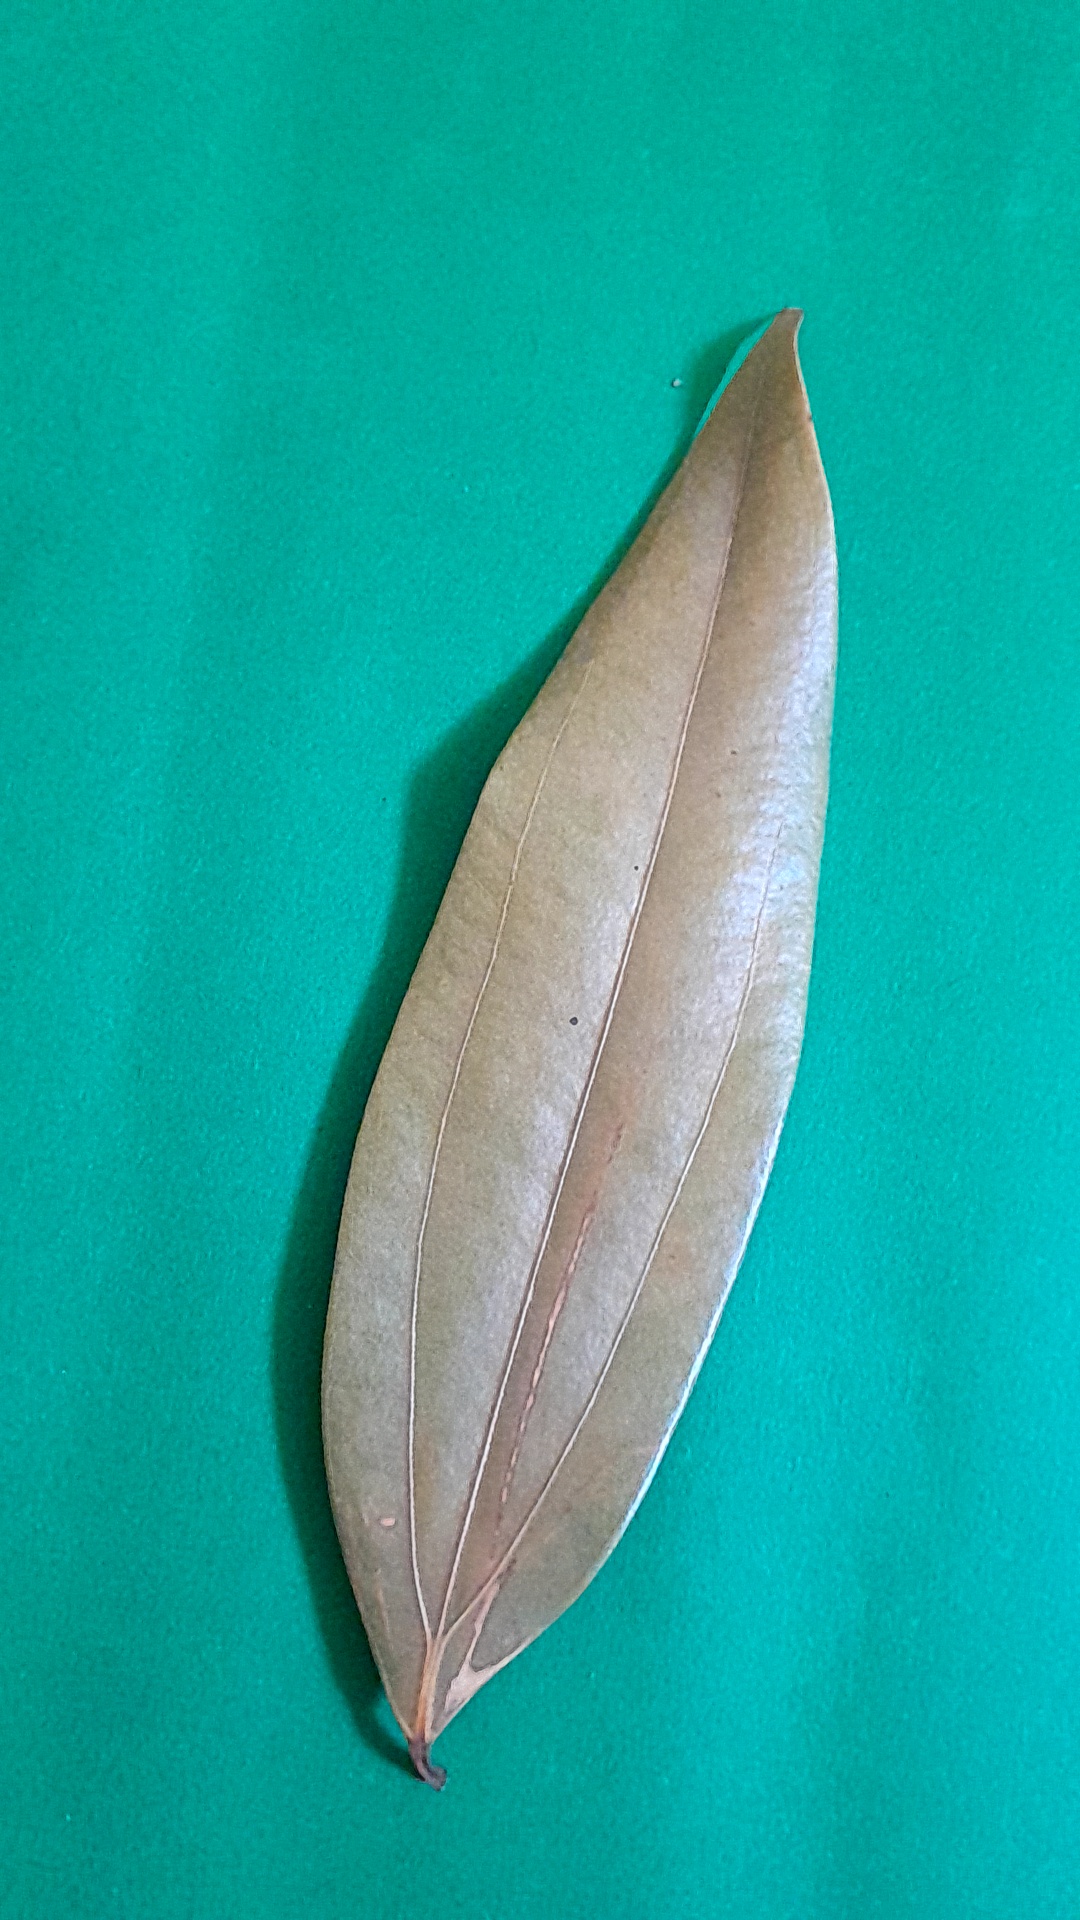
Label: Dry Leaf